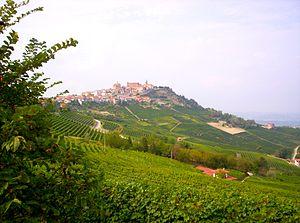
La Morra est une commune italienne de la province de Coni dans la région Piémont en Italie.